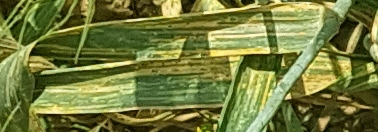
Label: Wheat___Yellow_Rust